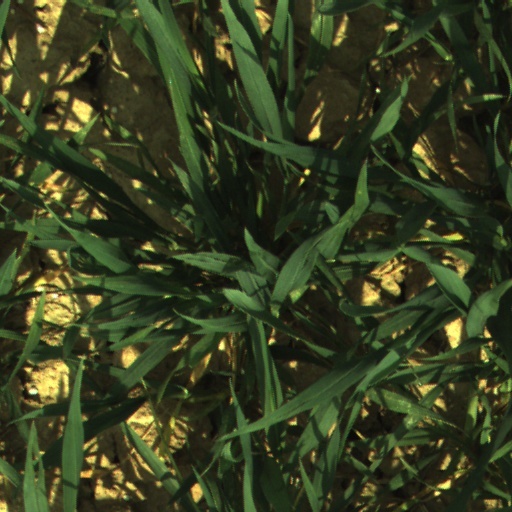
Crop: wheat